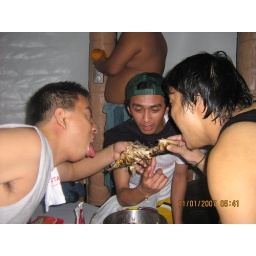
last fish in the ocean